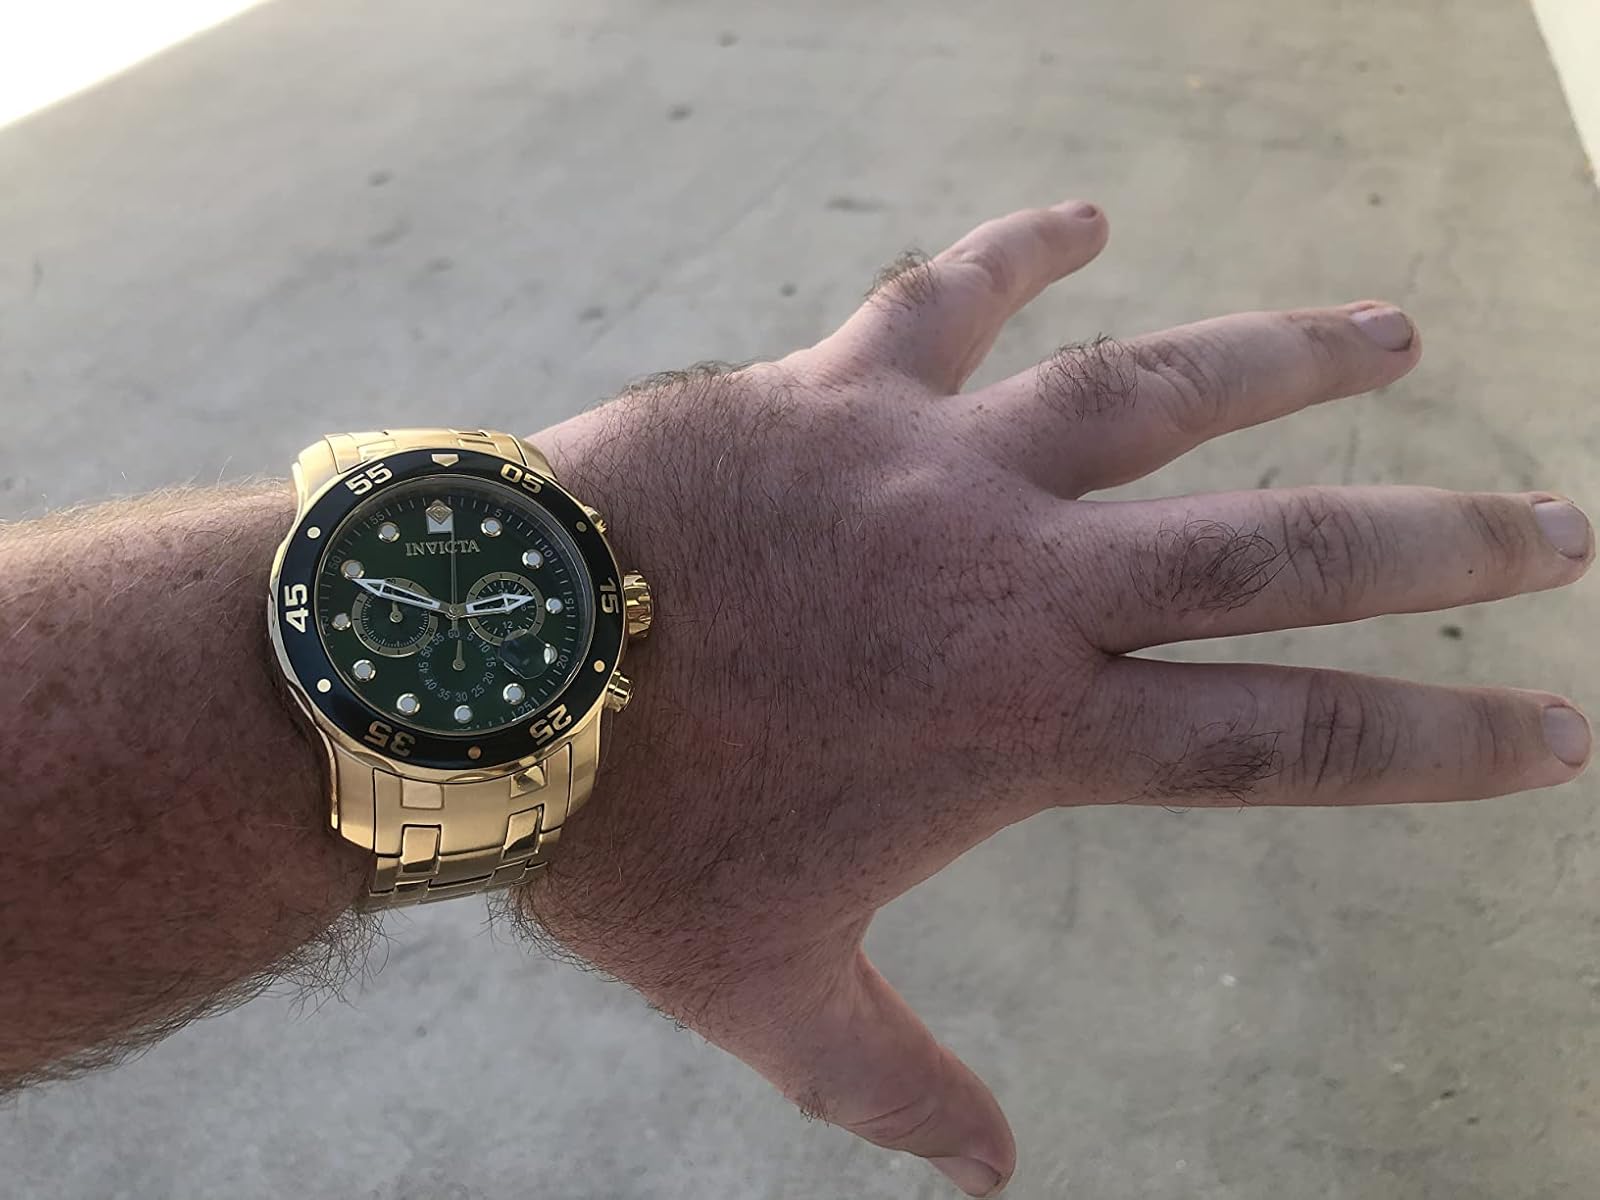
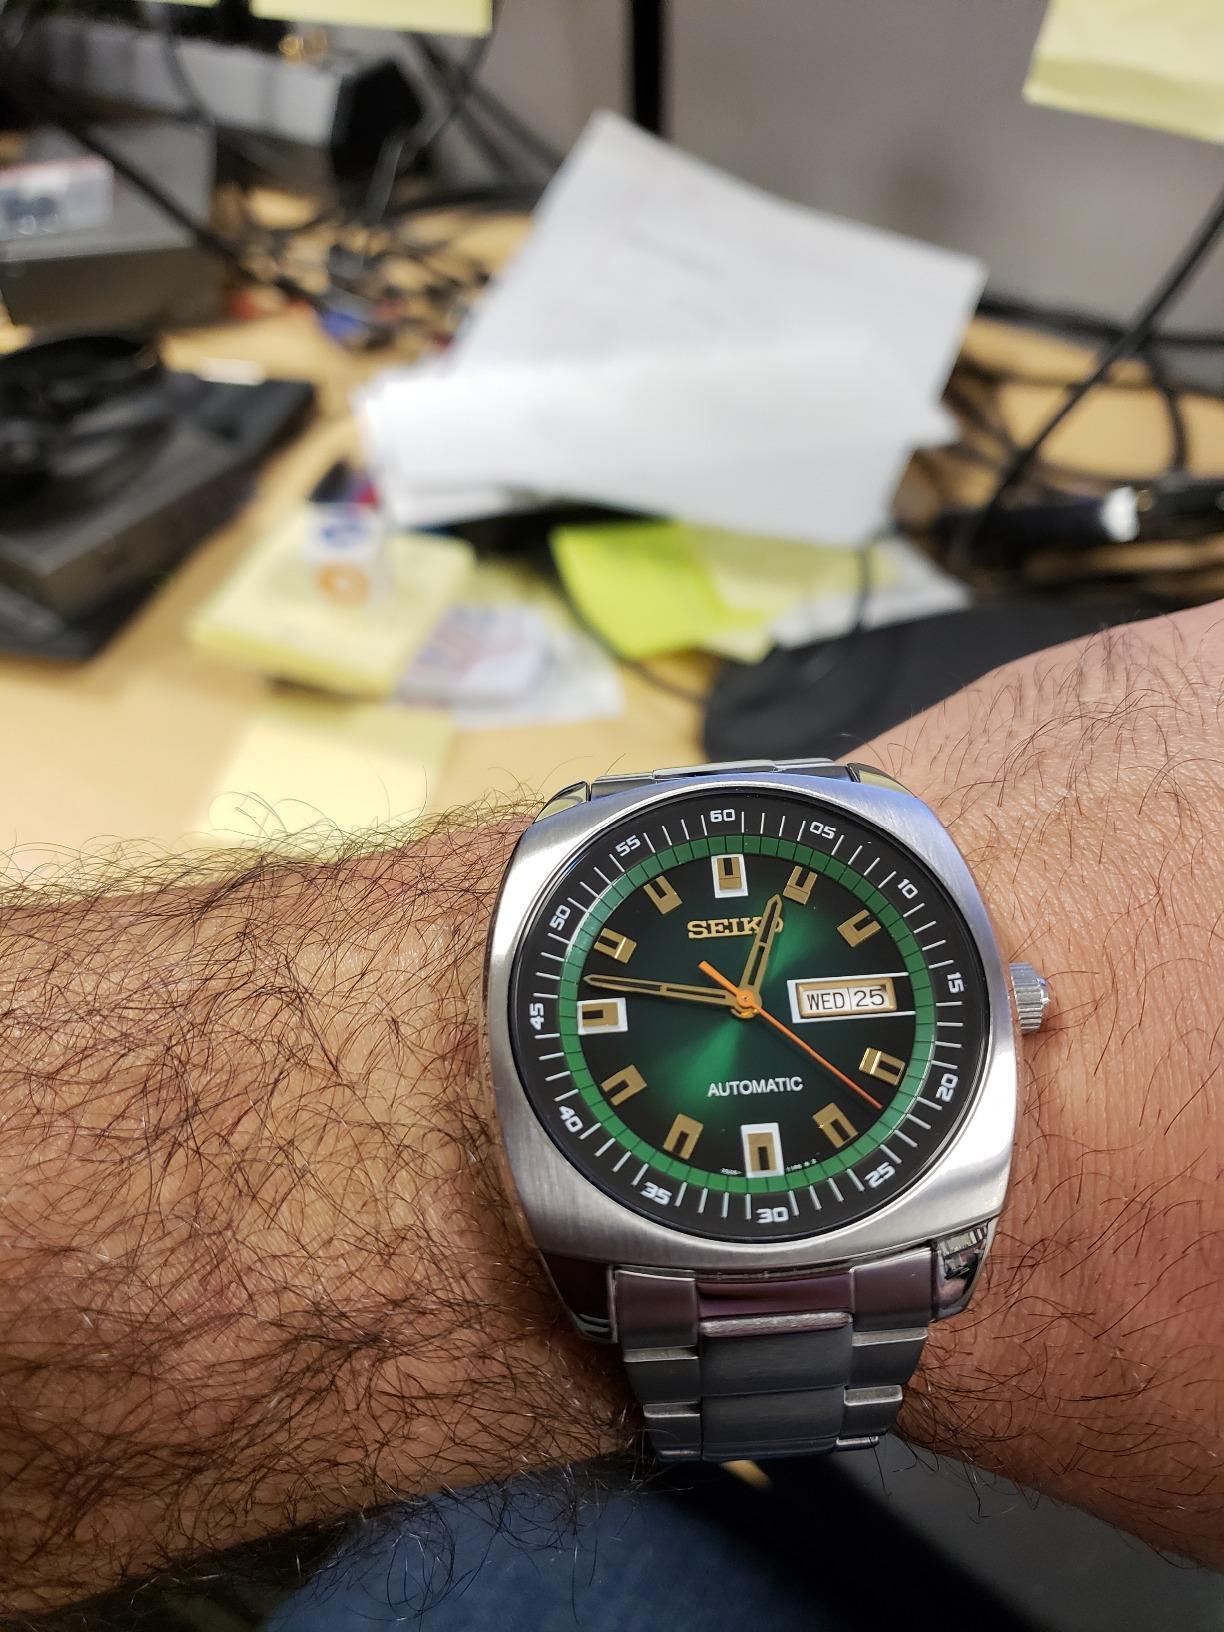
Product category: accessories_watch
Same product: no